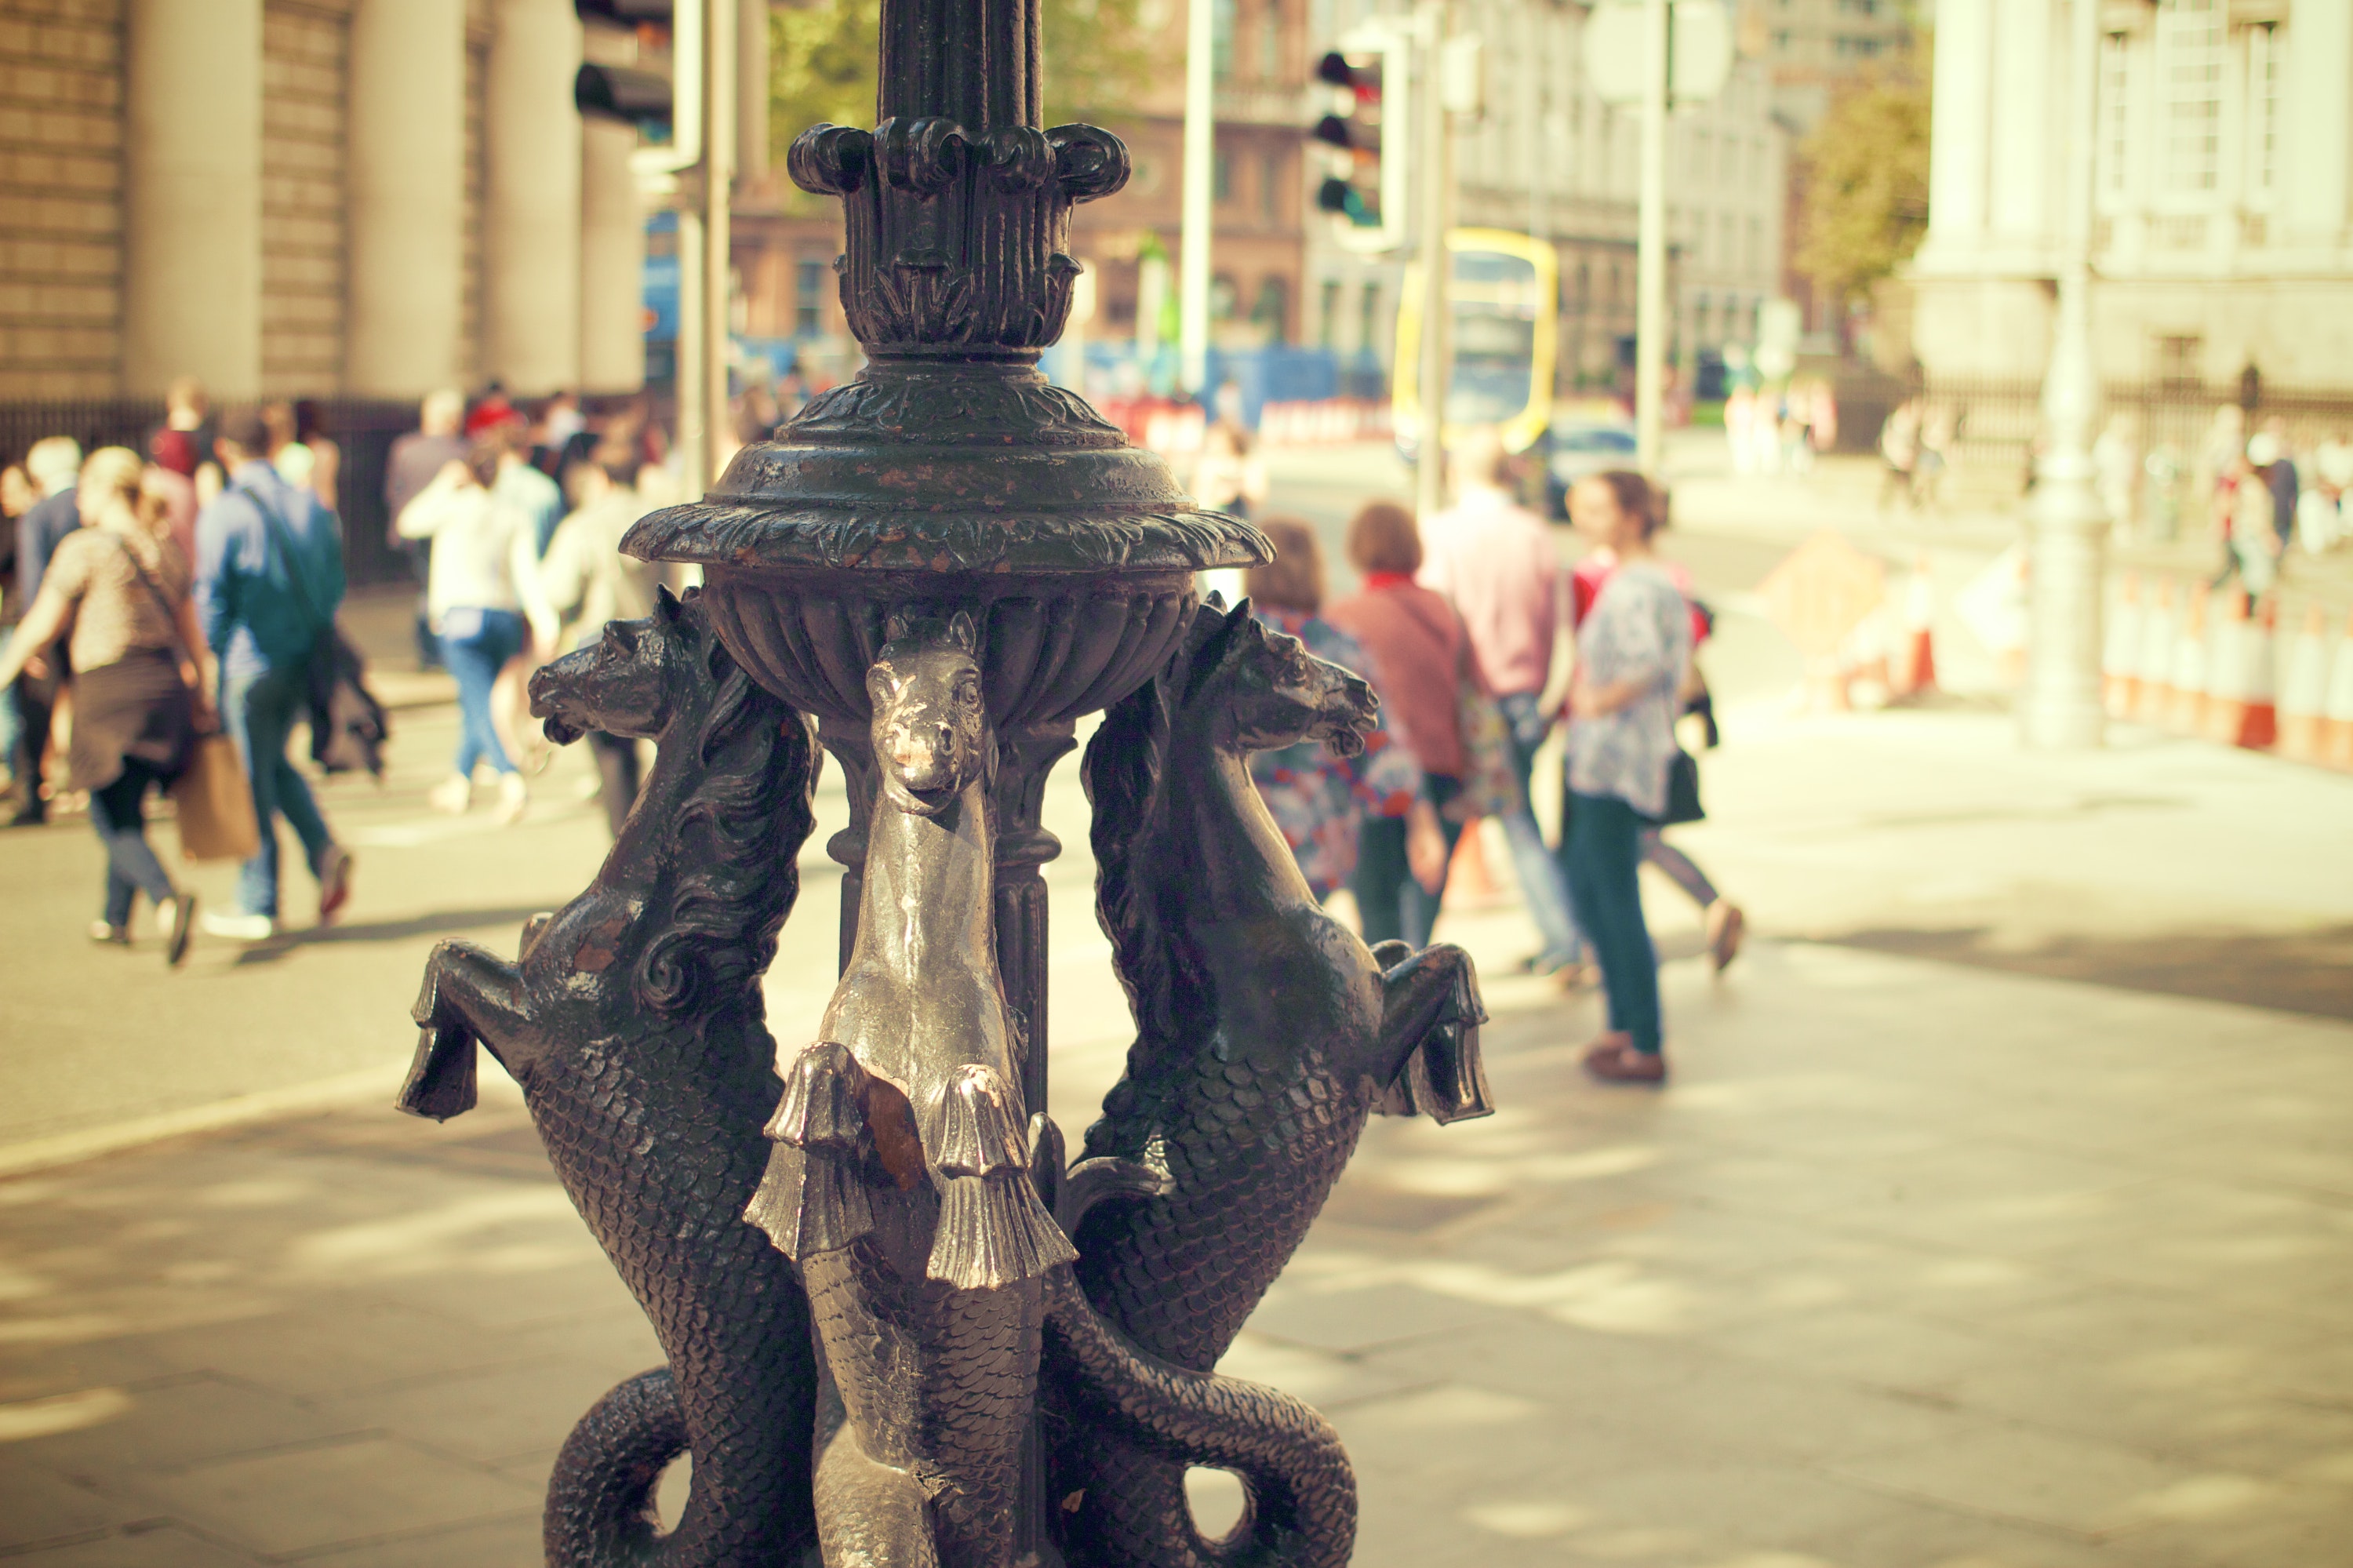
town, snapshot, street, urban area, standing, tourism, statue, architecture, infrastructure, city, sculpture, pedestrian, vacation, photography, road, vehicle, town square, metal